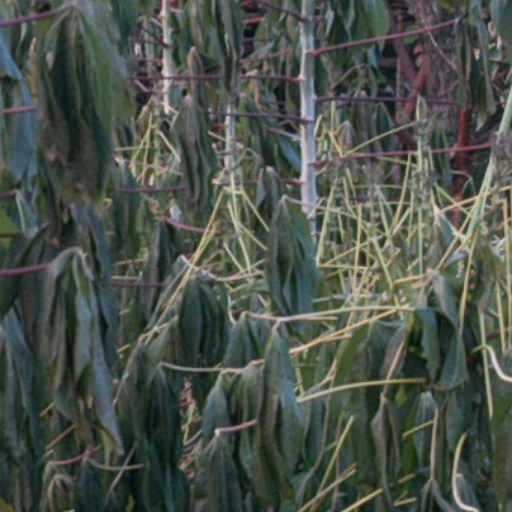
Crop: cassava